Samuel Alfred Warner

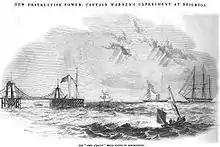
Illustration from the "Illustrated London News" of the 1844 alleged demonstration of Warner's "invisible shell"

A further demonstration in the English Channel off Brighton in 1844 showed a target vessel being towed at sea detonated at a signal. It was well attended, but left unresolved the value of what had been seen.